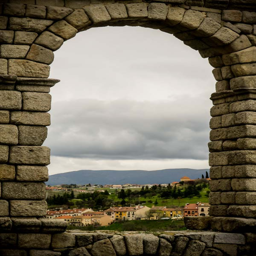
looking through an archway in the aqueduct